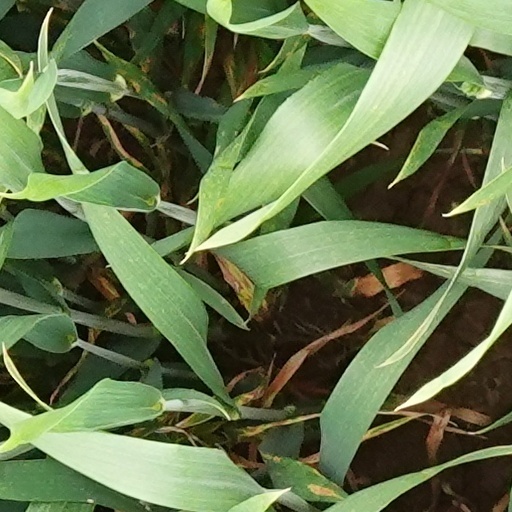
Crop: wheat